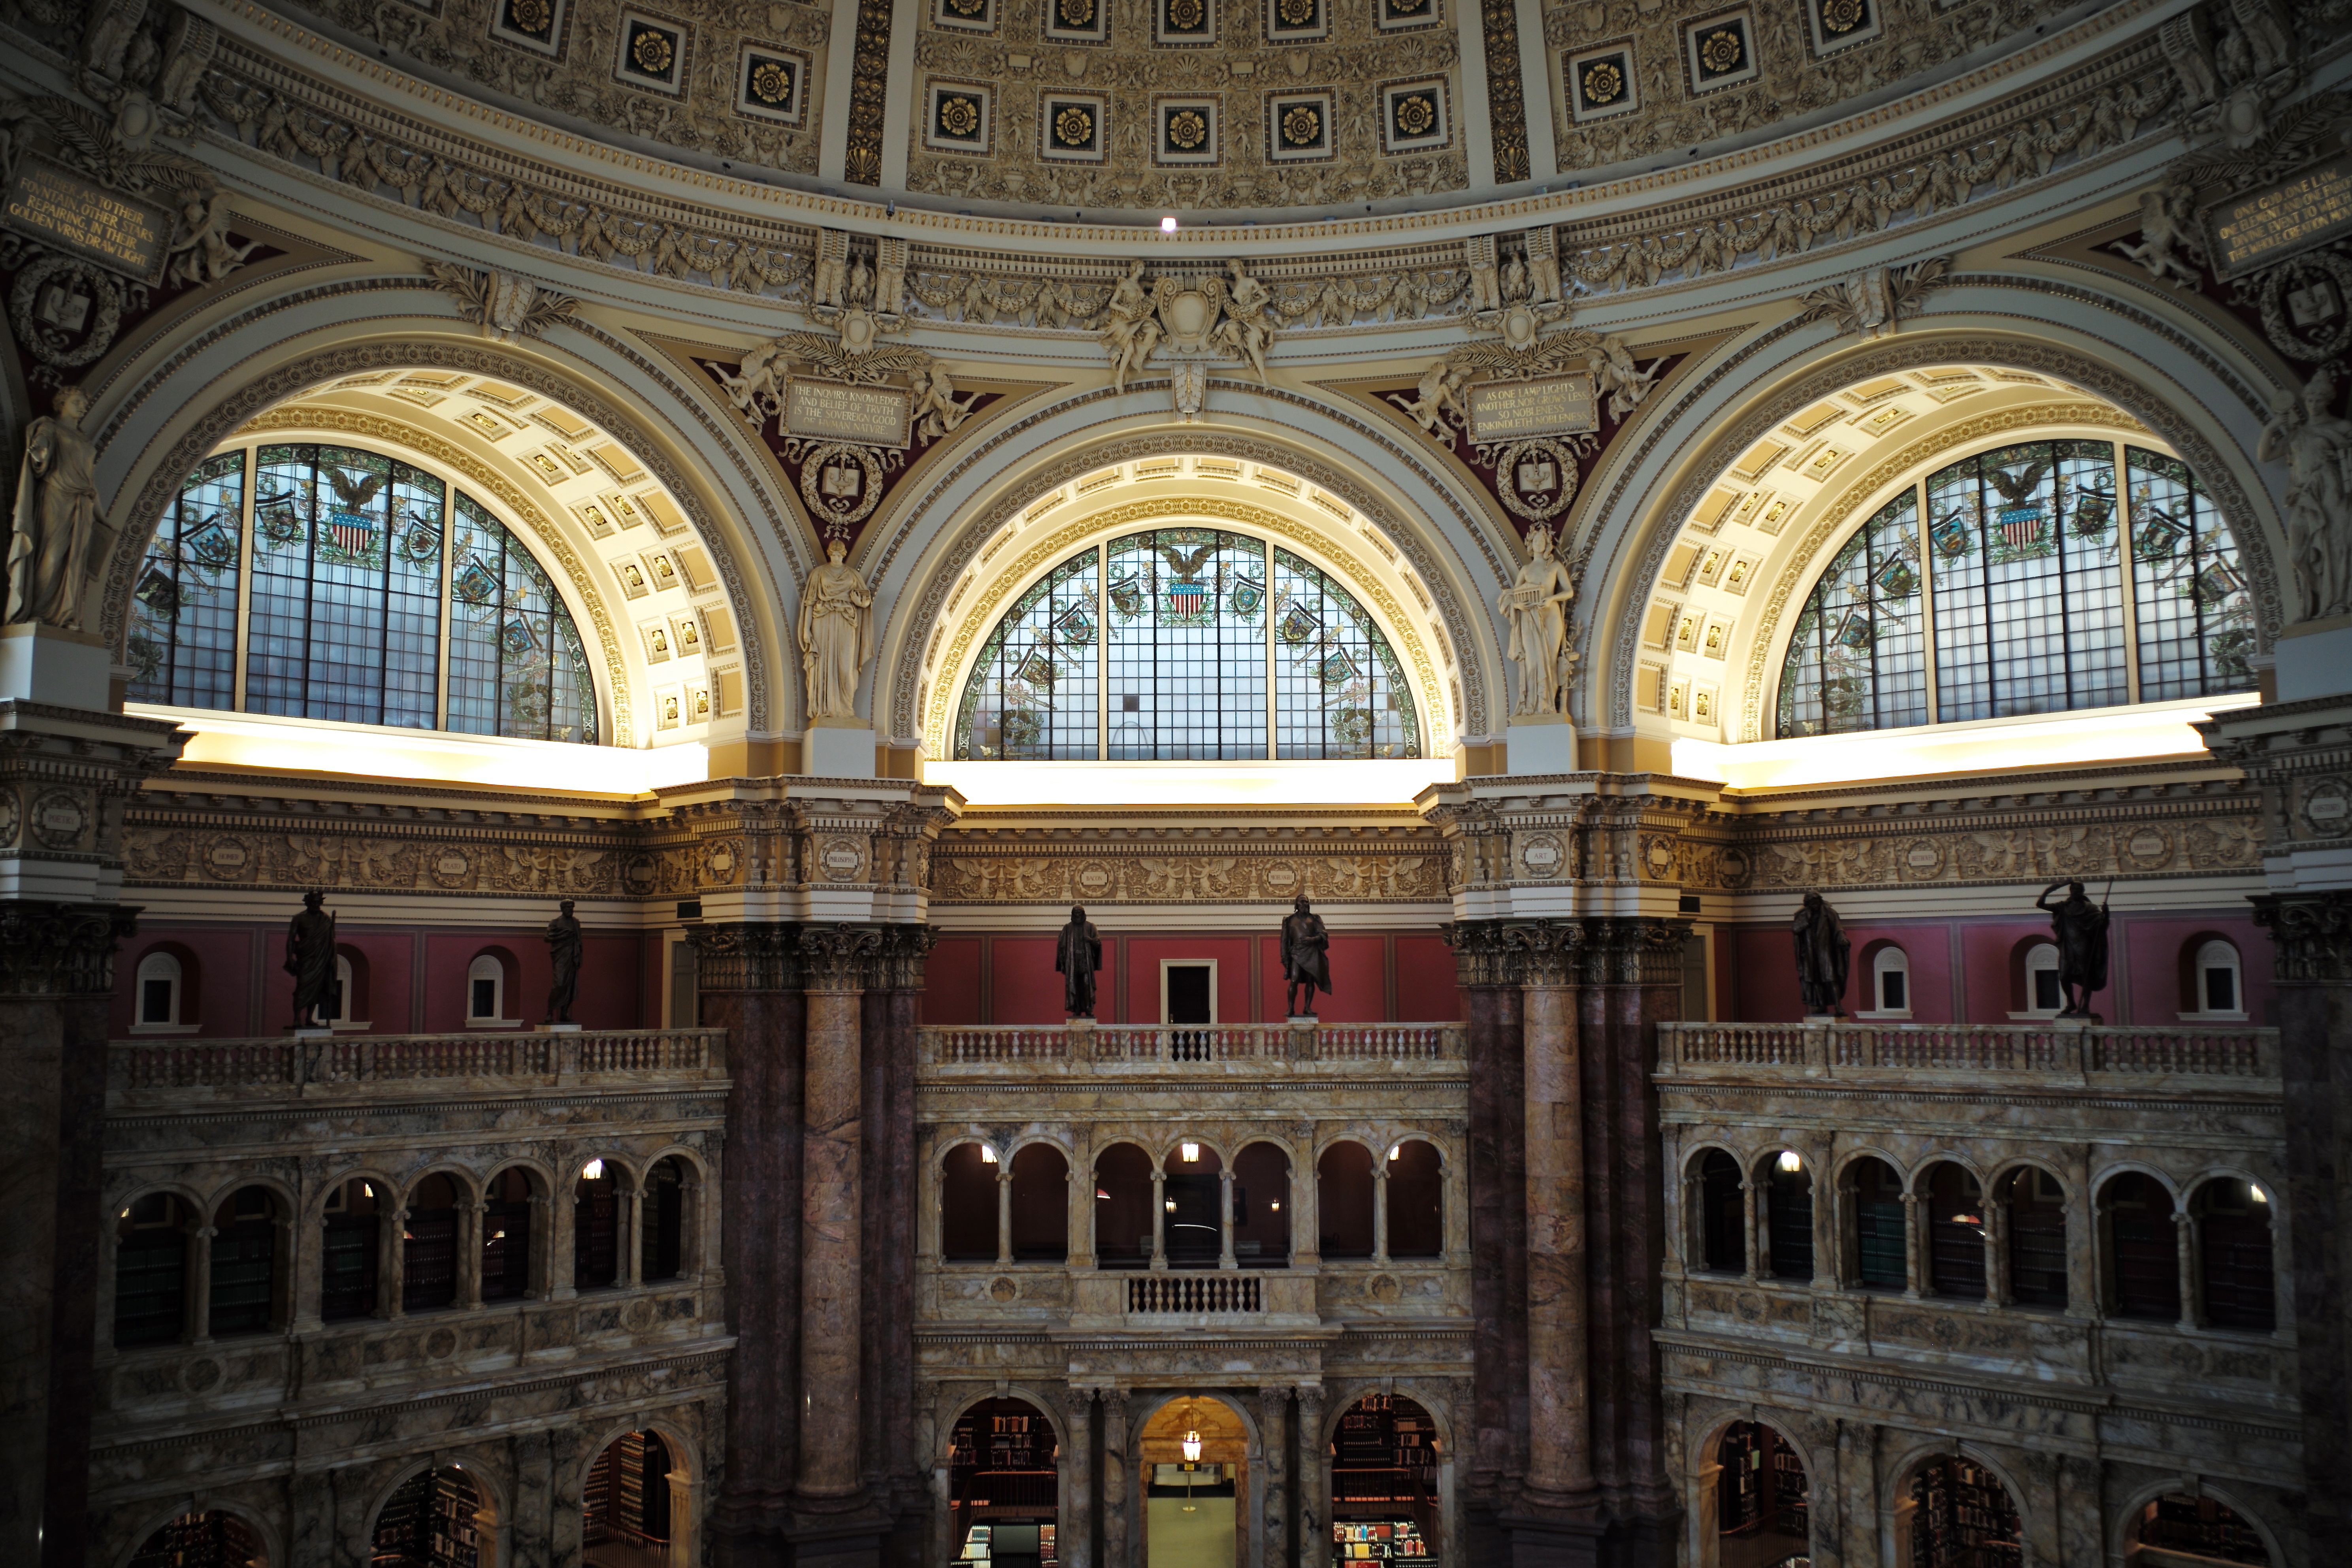
architecture, hill, interior, building, palace, reading, museum, opera house, usa, landmark, facade, room, washington, dc, baptistery, m, library, synagogue, 28, government, basilica, leica, capitol, 240, summicron, congress, ancient rome, ancient history, byzantine architecture